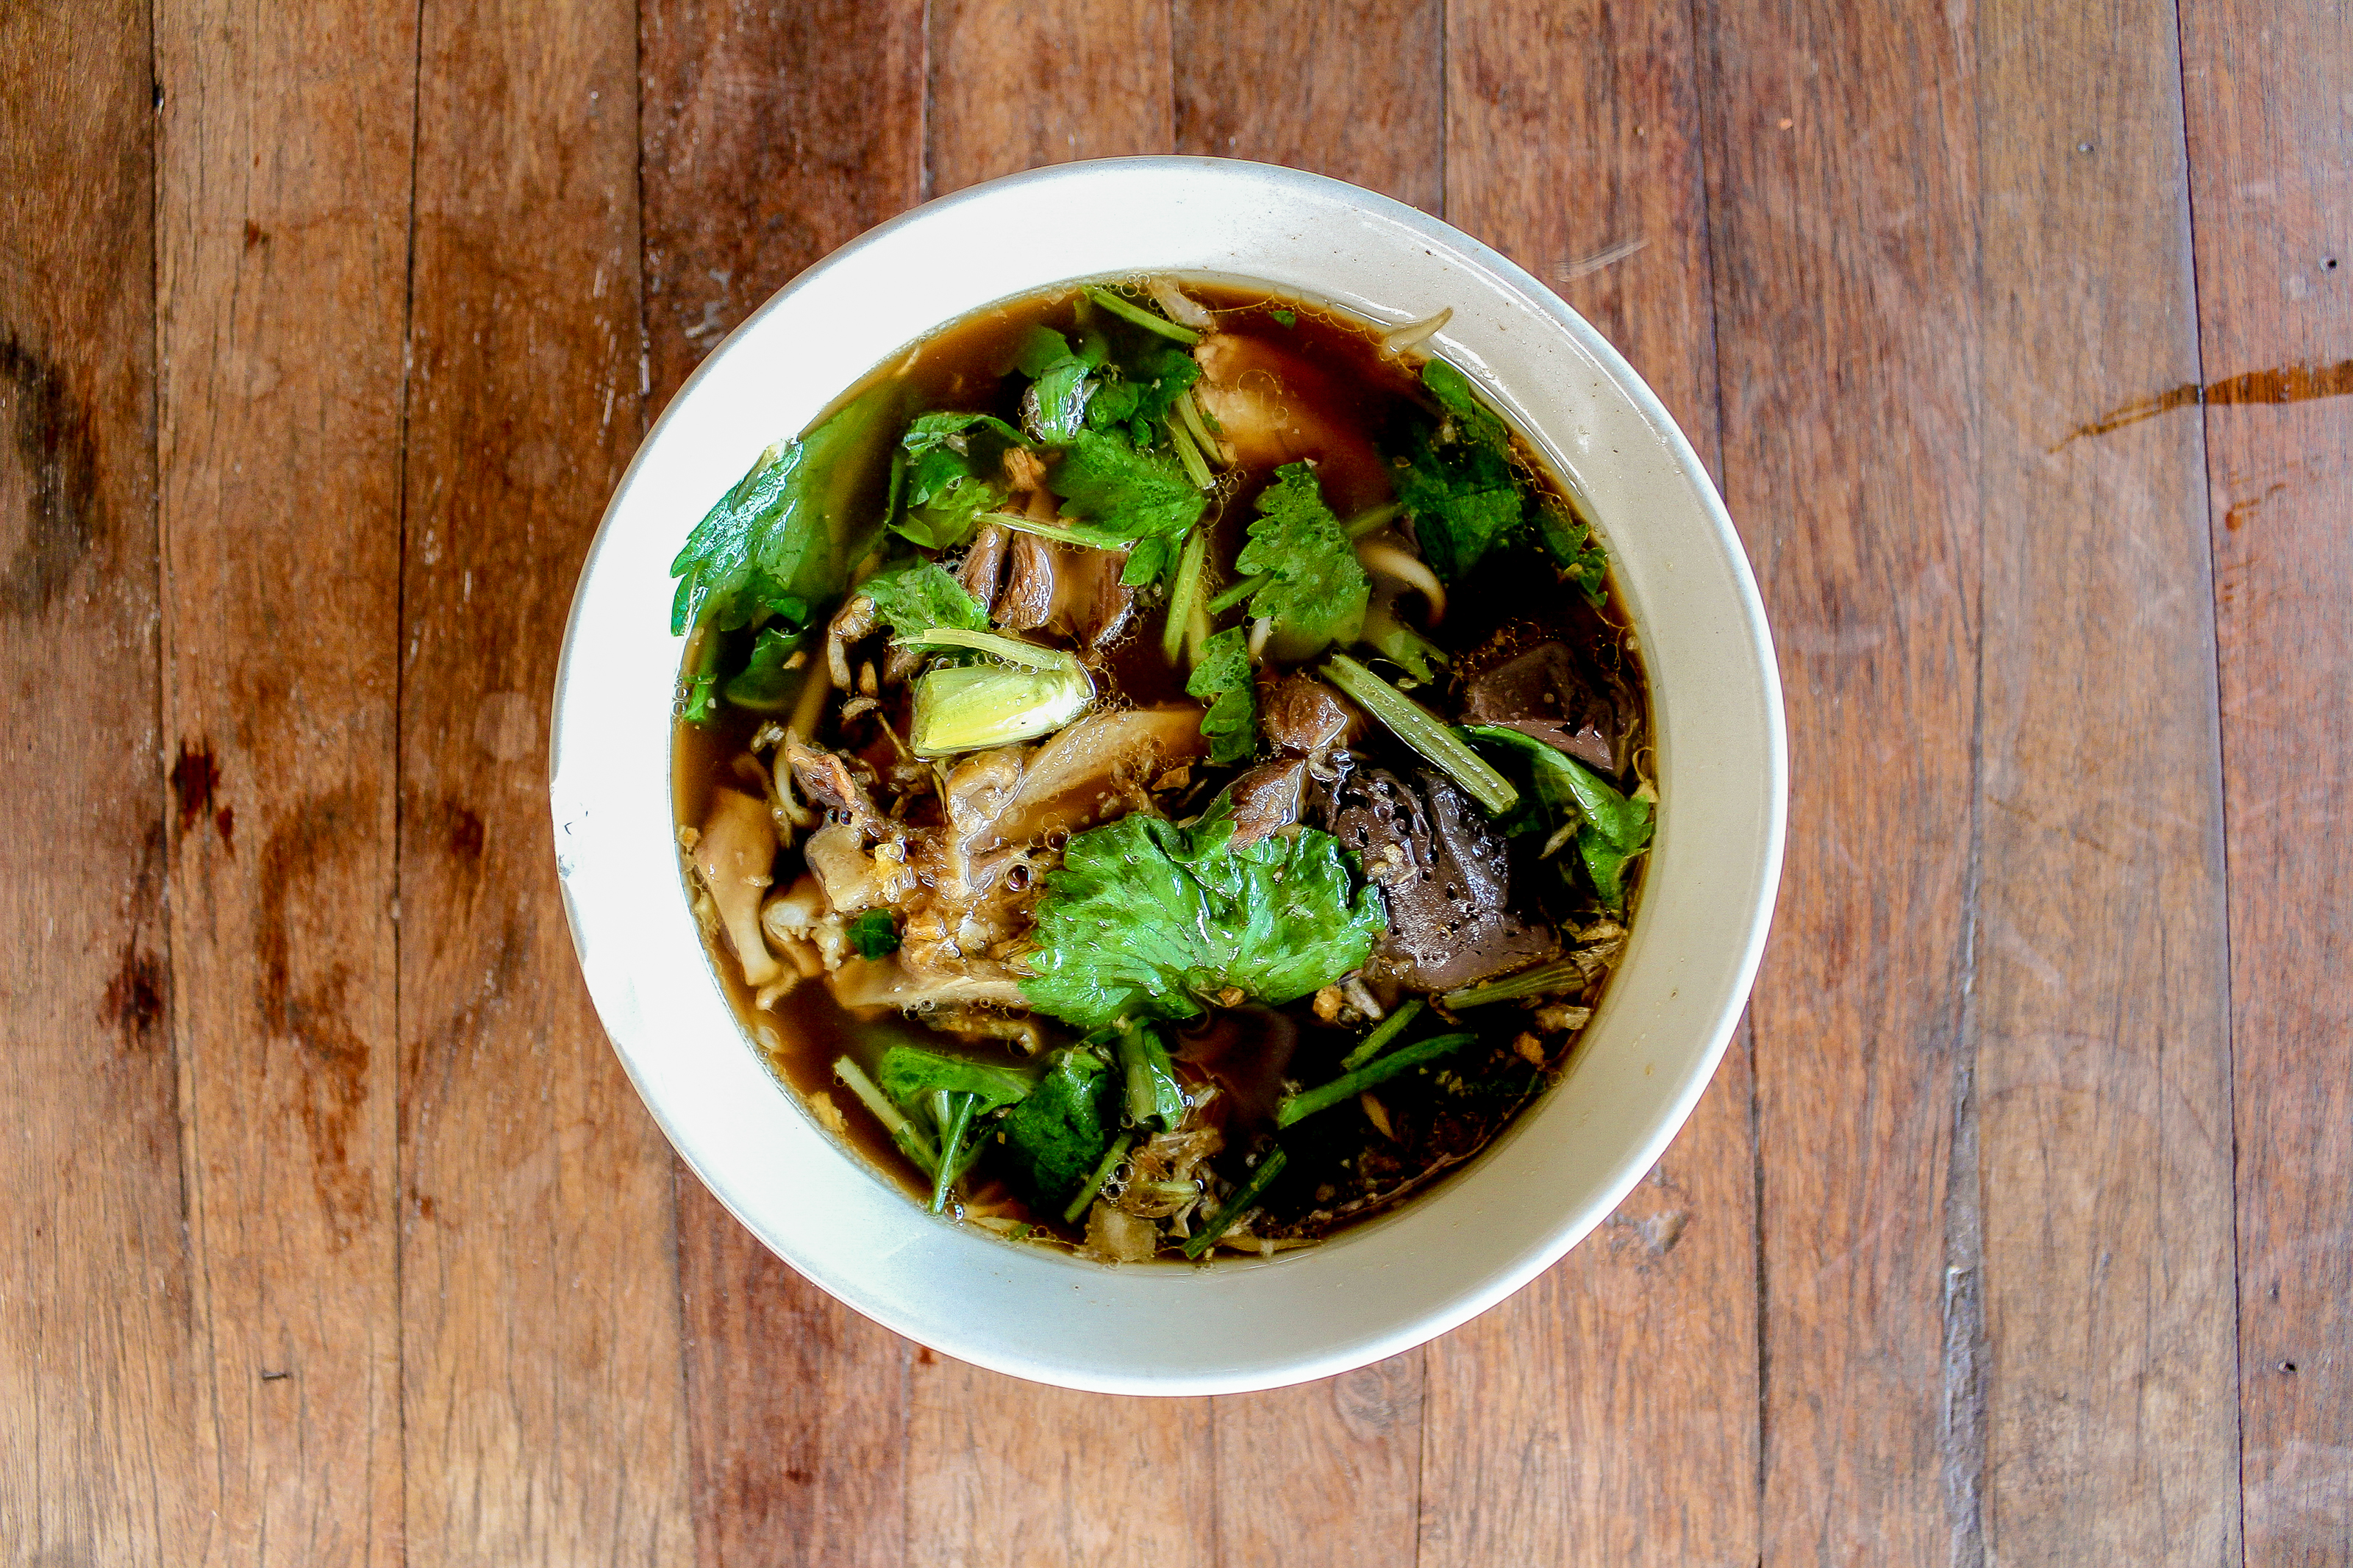
asian, bean, bowl, coriander, cuisine, food, kao, lao, meatballs, noodles, pork, soup, sprouts, thai, vegetables, dish, vegetarian food, asian food, leaf vegetable, noodle soup, recipe, vegetable, thai food